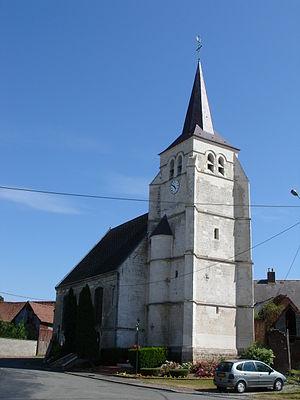
Église de Saint-Amand-les-Pas
Saint-Amand est une commune française située dans le département du Pas-de-Calais en région Hauts-de-France.